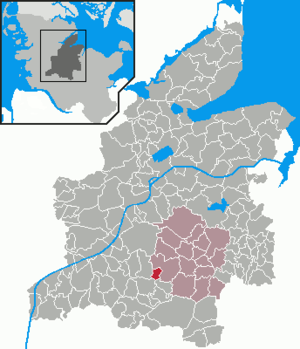
Oldenhütten est une municipalité allemande située dans le land du Schleswig-Holstein et dans l'arrondissement de Rendsburg-Eckernförde. En 2015, sa population est de 159 habitants.